Salona

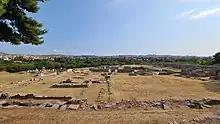
Part of the Salona ruins.

In the early 7th century the Roman limes on river Danube and Sava fell and was militarily abandoned, leaving Roman province of Dalmatia open for conquest. The events of the fall of the city because to its location are relevant to the understanding when the province and coastal cities periphery succumbed to barbaric invasion. Pope Gregory I in July 600 wrote to the archbishop of Salona, Maximus, in which he expresses concern about the arrival of the Slavs ("de Sclavorum gente quae vobis valde imminet et affligor vehementer et conturbor"). According to "De Administrando Imperio" (10th century) and Thomas the Archdeacon's "Historia Salonitana" (13th century), Salona was largely destroyed in the seventh century invasions of the Avars and Slavs (more specifically the Croats per Thomas the Archdeacon who also identified them with Goths and Slavs). In the "DAI"'s chapters 29 and 30 on the history of Dalmatia and fall of Salona, the terms Avars and Slavs were interchangeably used but, most probably, generally meant the Slavs. The city was reportedly conquered by trickery when the Avar-Slavs, previously defeating at the river Danube or Sava (possibly also near Cetina) a Roman army dispatched from Salona/Klis, in disguise passed the frontier castrum of Klis and expelled the Romans from the city. When it became their possession, they "settled and thereafter began gradually to make plundering raids and destroyed the Romans who dwelt in the plains and on the higher ground and took possession of their lands". Refugees from Salona settled in other coastal and island cities (Decatera, Ragusa, Spalato, Tetrangourin, Diadora, Arbe, Vekla and Opara) and inside Diocletian's Palace.